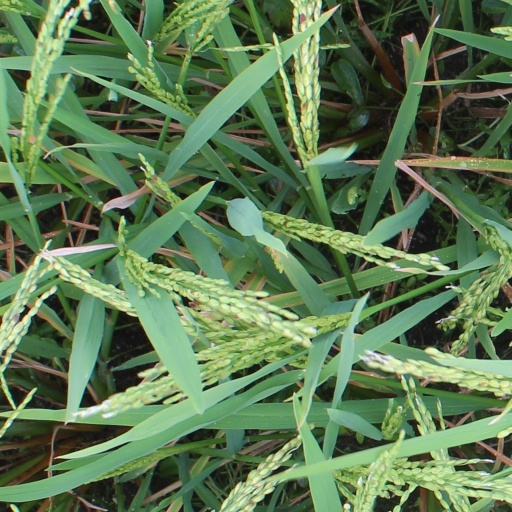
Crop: rice